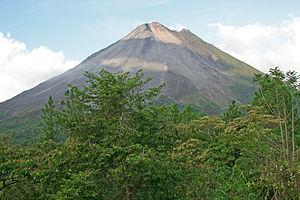
After Earth, ou Après la Terre au Québec et au Nouveau-Brunswick, est un film de science-fiction américain réalisé par M. Night Shyamalan, sorti en 2013.
L'Arenal, aussi appelé cerro Arenal, volcán de los Canaste, volcán de Costa Rica, Guatusos Peak, cerro de los Guatusos, Pan de Azúcar, Pelón, Los ahogados ou encore volcán de Río Frío, est un volcan du Costa Rica ayant une forme conique quasiment symétrique. Plus jeune volcan du Costa Rica, il est en éruption du 29 juillet 1968 à décembre 2010.